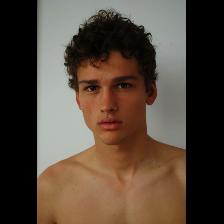
Label: Human